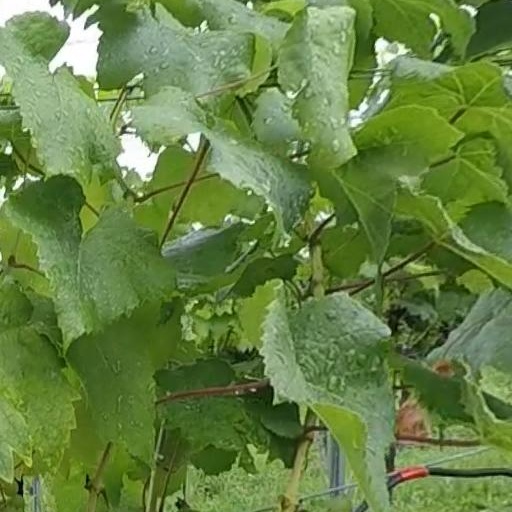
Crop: grape